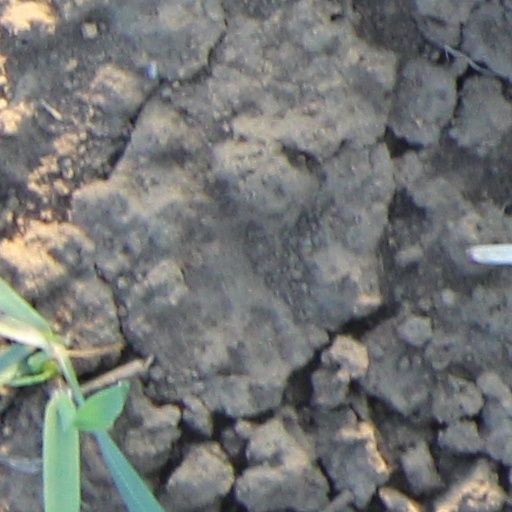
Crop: wheat